Marysville School

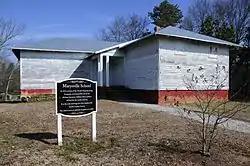
Maryville School, February 2012

Marysville School is a historic school building located near Pacolet, Spartanburg County, South Carolina. It built in 1915 by the Pacolet Manufacturing Company to serve the African-American community of Marystown. It is a 1 1/2-story, three room school building in an "L" shape. The school closed in 1954.